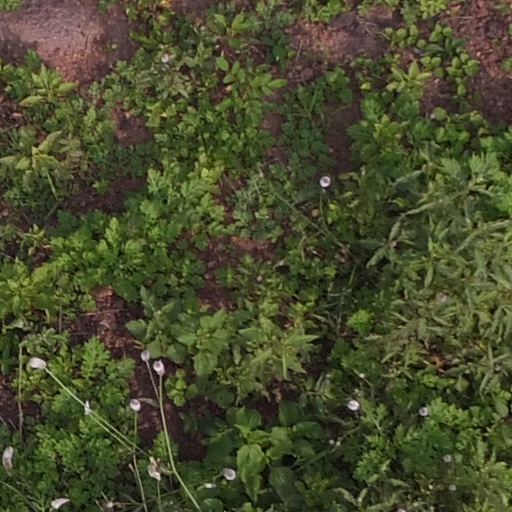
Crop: maize; corn